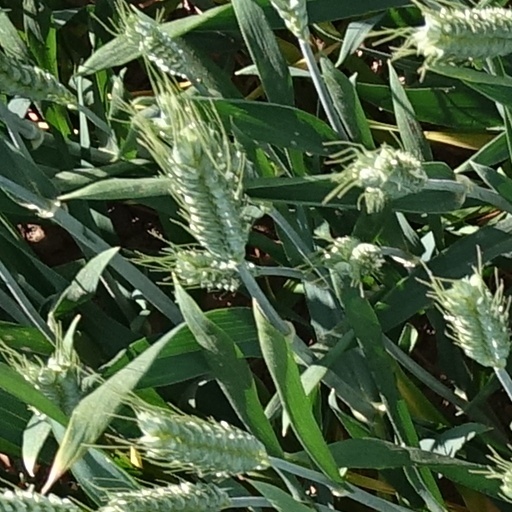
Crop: wheat